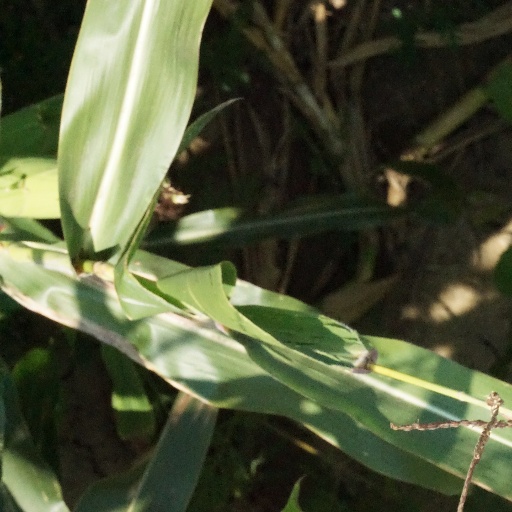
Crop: maize; corn